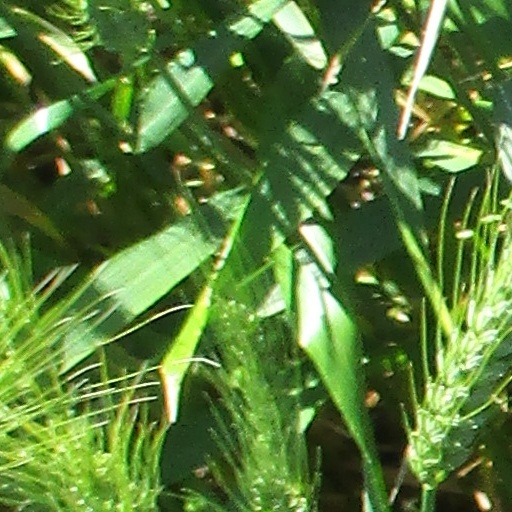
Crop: wheat